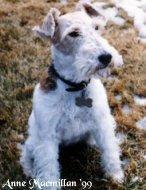
wire-haired_fox_terrier